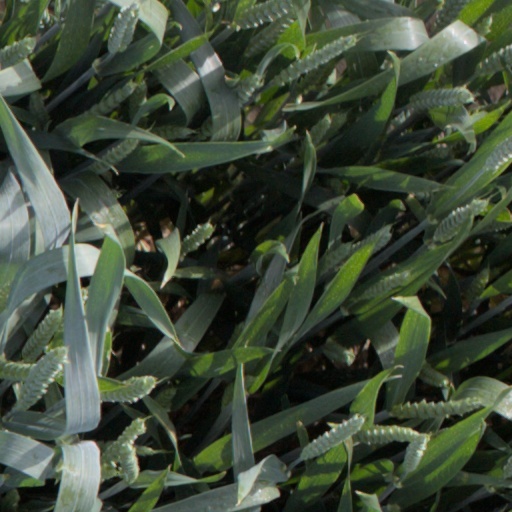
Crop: wheat